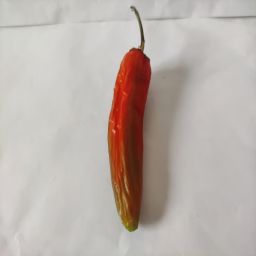
Crop: New Mexico Green Chile
Quality: Dried